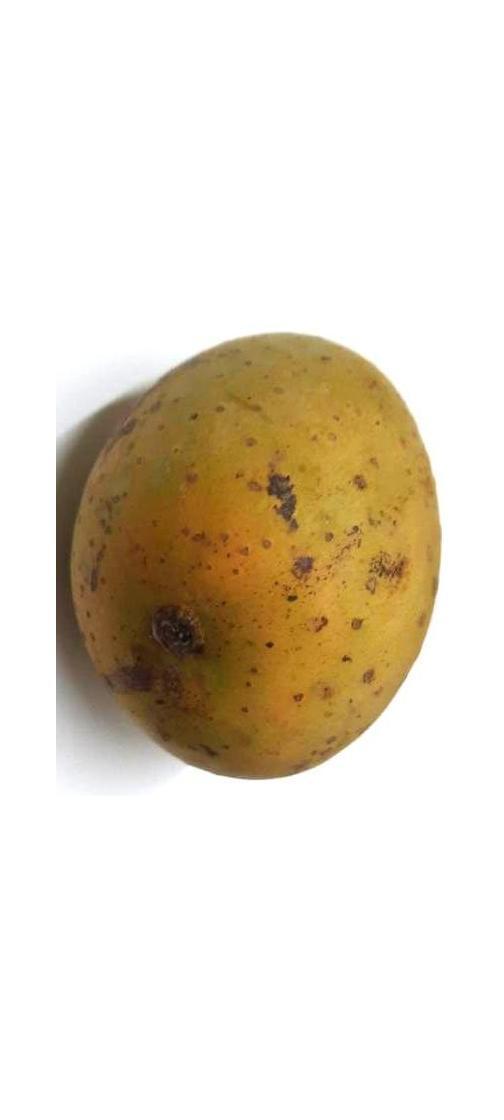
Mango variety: Gourmoti